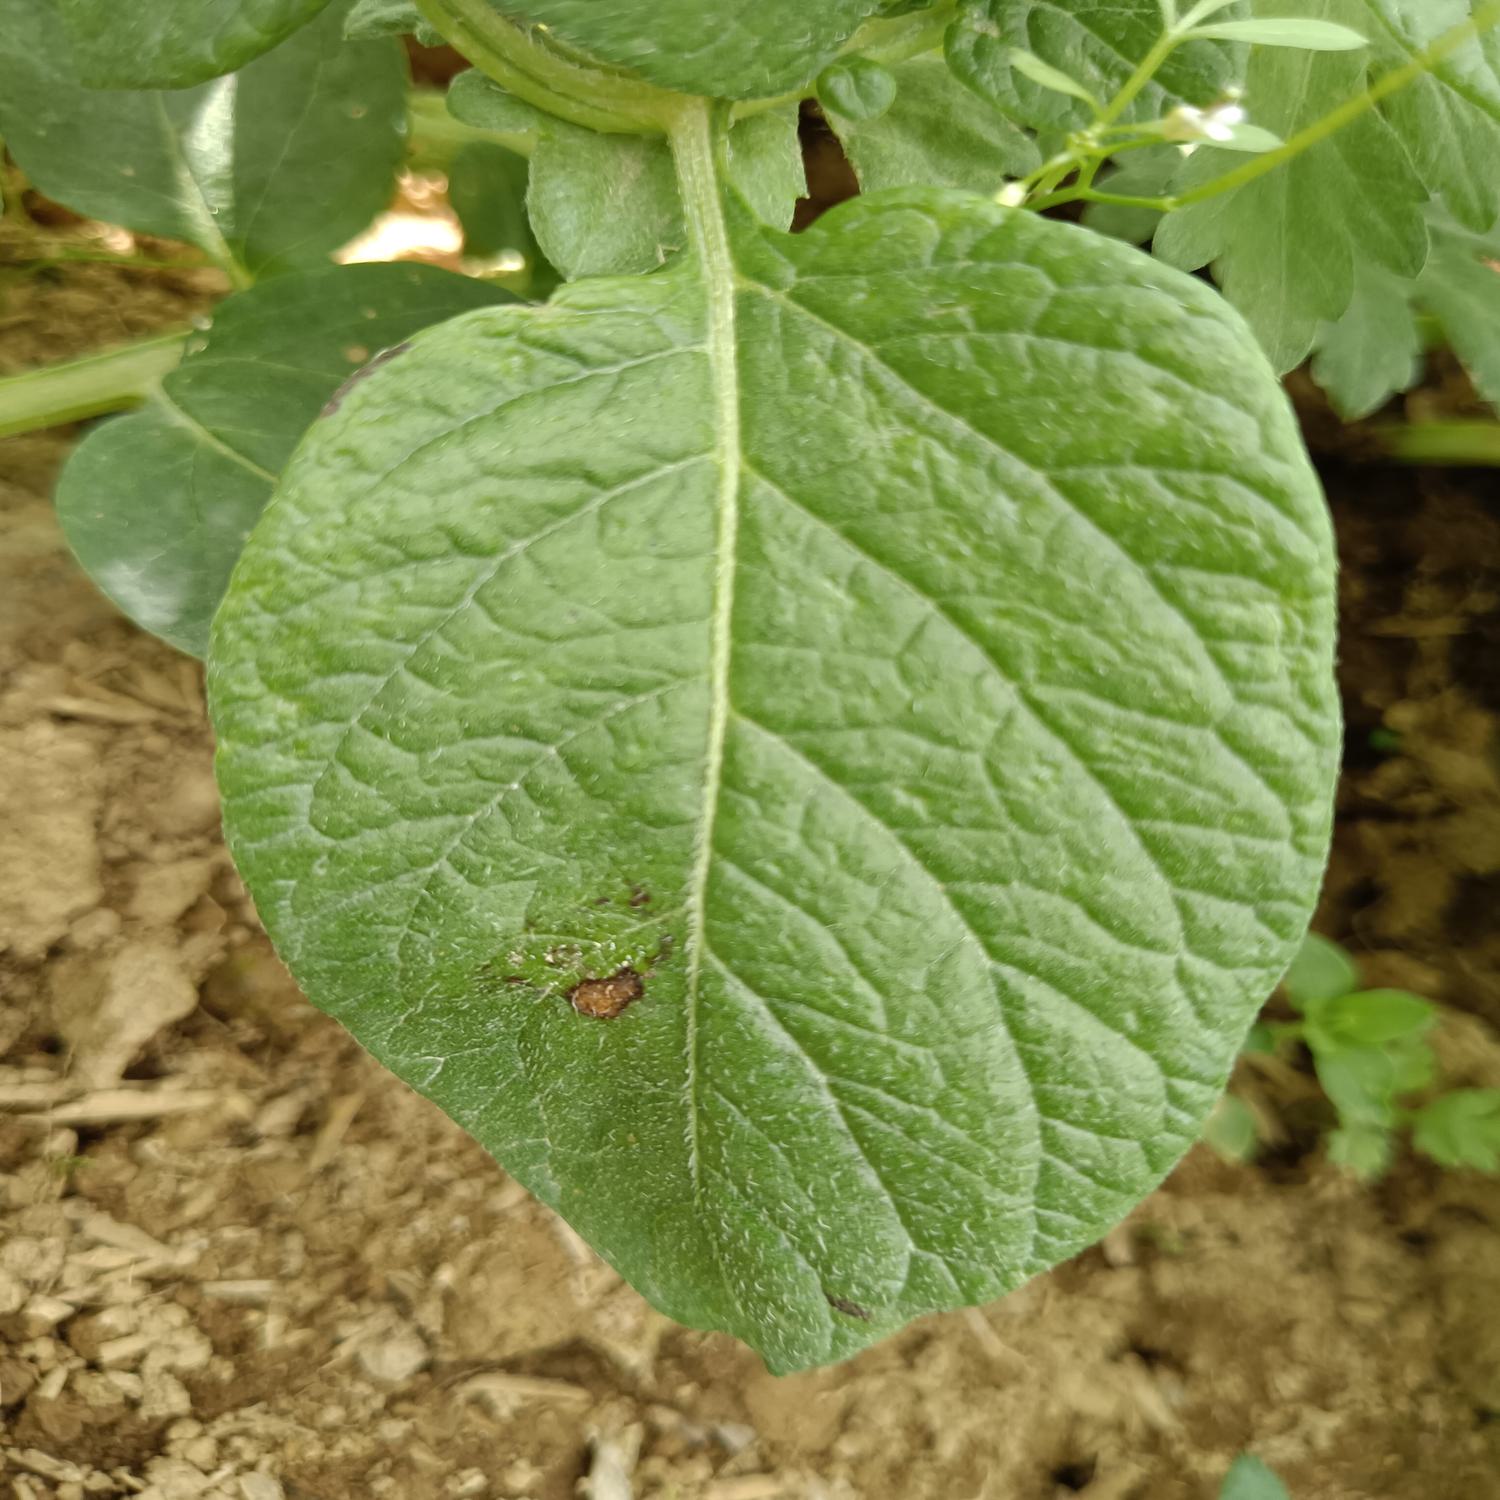
Label: Fungi